Smoke Sauna Sisterhood

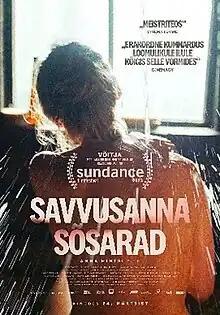
Theatrical release poster

Smoke Sauna Sisterhood is a 2023 documentary film written and directed by Anna Hints in her feature directorial debut. It is about a group of women who gather in a smoke sauna where they clean the dirt from their ashamed and aching bodies. It was selected as the Estonian entry for the Best International Feature Film at the 96th Academy Awards. It is a co-production between Estonia, France and Iceland.